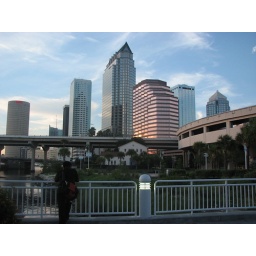
Tampa skyline from the river walk. My favorite things about it are the reflections in the glass and the symmetry of the skyline.